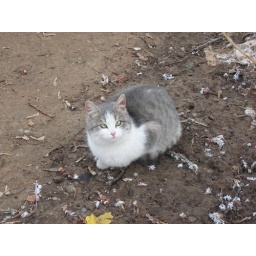
see that cross-eyed kitty at the street... she climb down from the tree and sit at the warmly ground above sewerage...